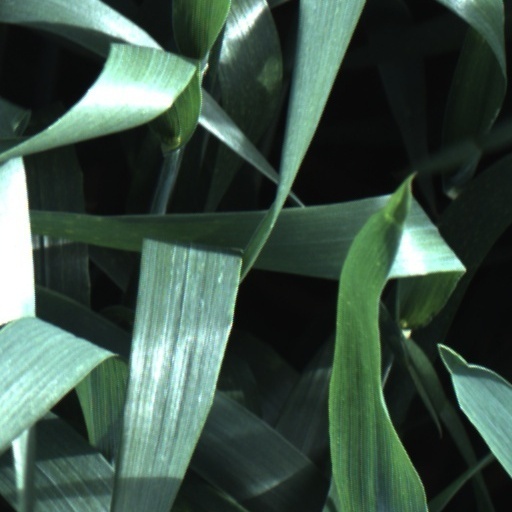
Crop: wheat